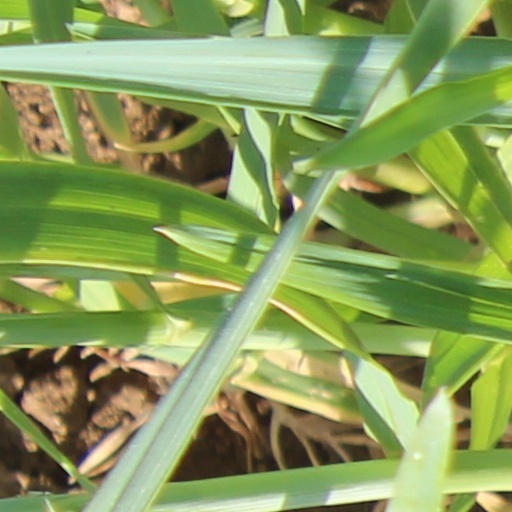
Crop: wheat